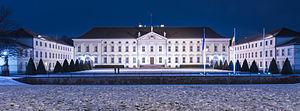
Le château de Bellevue est un bâtiment situé au nord-ouest du parc de Großer Tiergarten sur le bord de la Spree, à proximité du palais du Reichstag, de la colonne de la Victoire et de la porte de Brandebourg, à Berlin.
La Conférence de Bellevue du 11 septembre 1917 est un conseil de la couronne impériale allemande réuni à Berlin, au château de Bellevue, sous la présidence de l'empereur allemand Guillaume II.